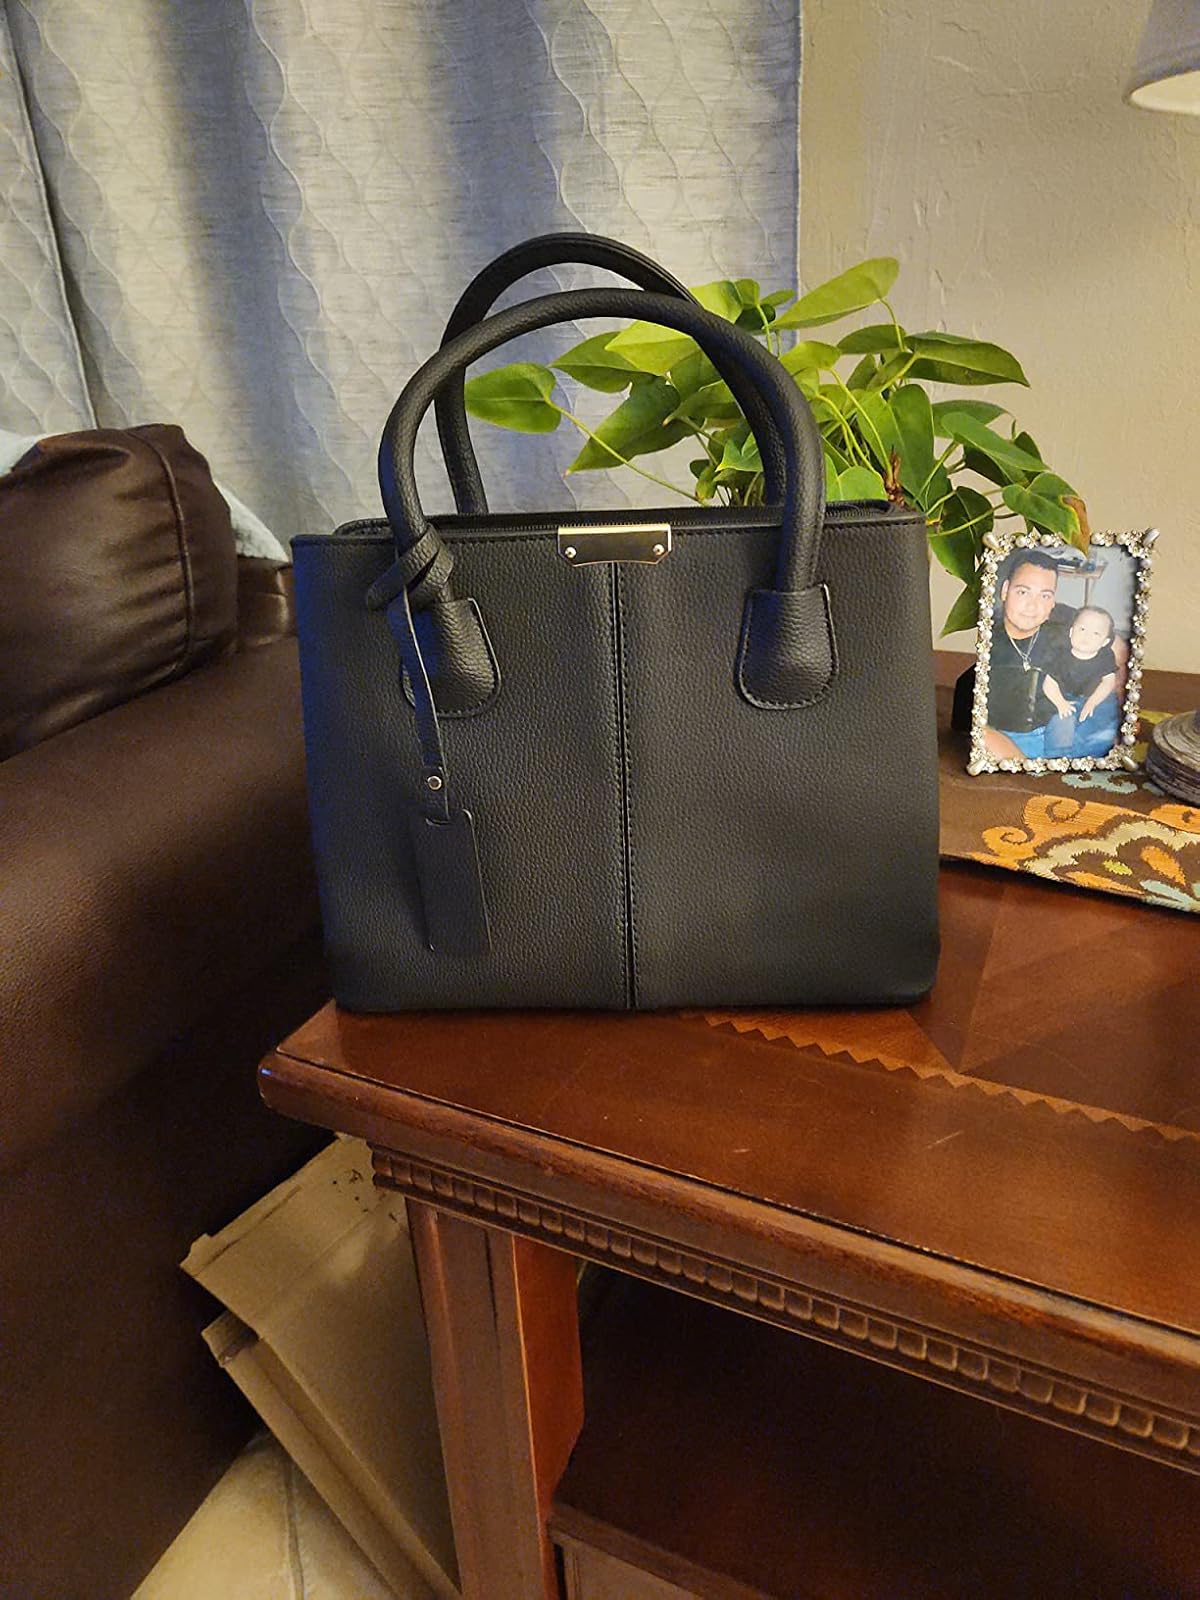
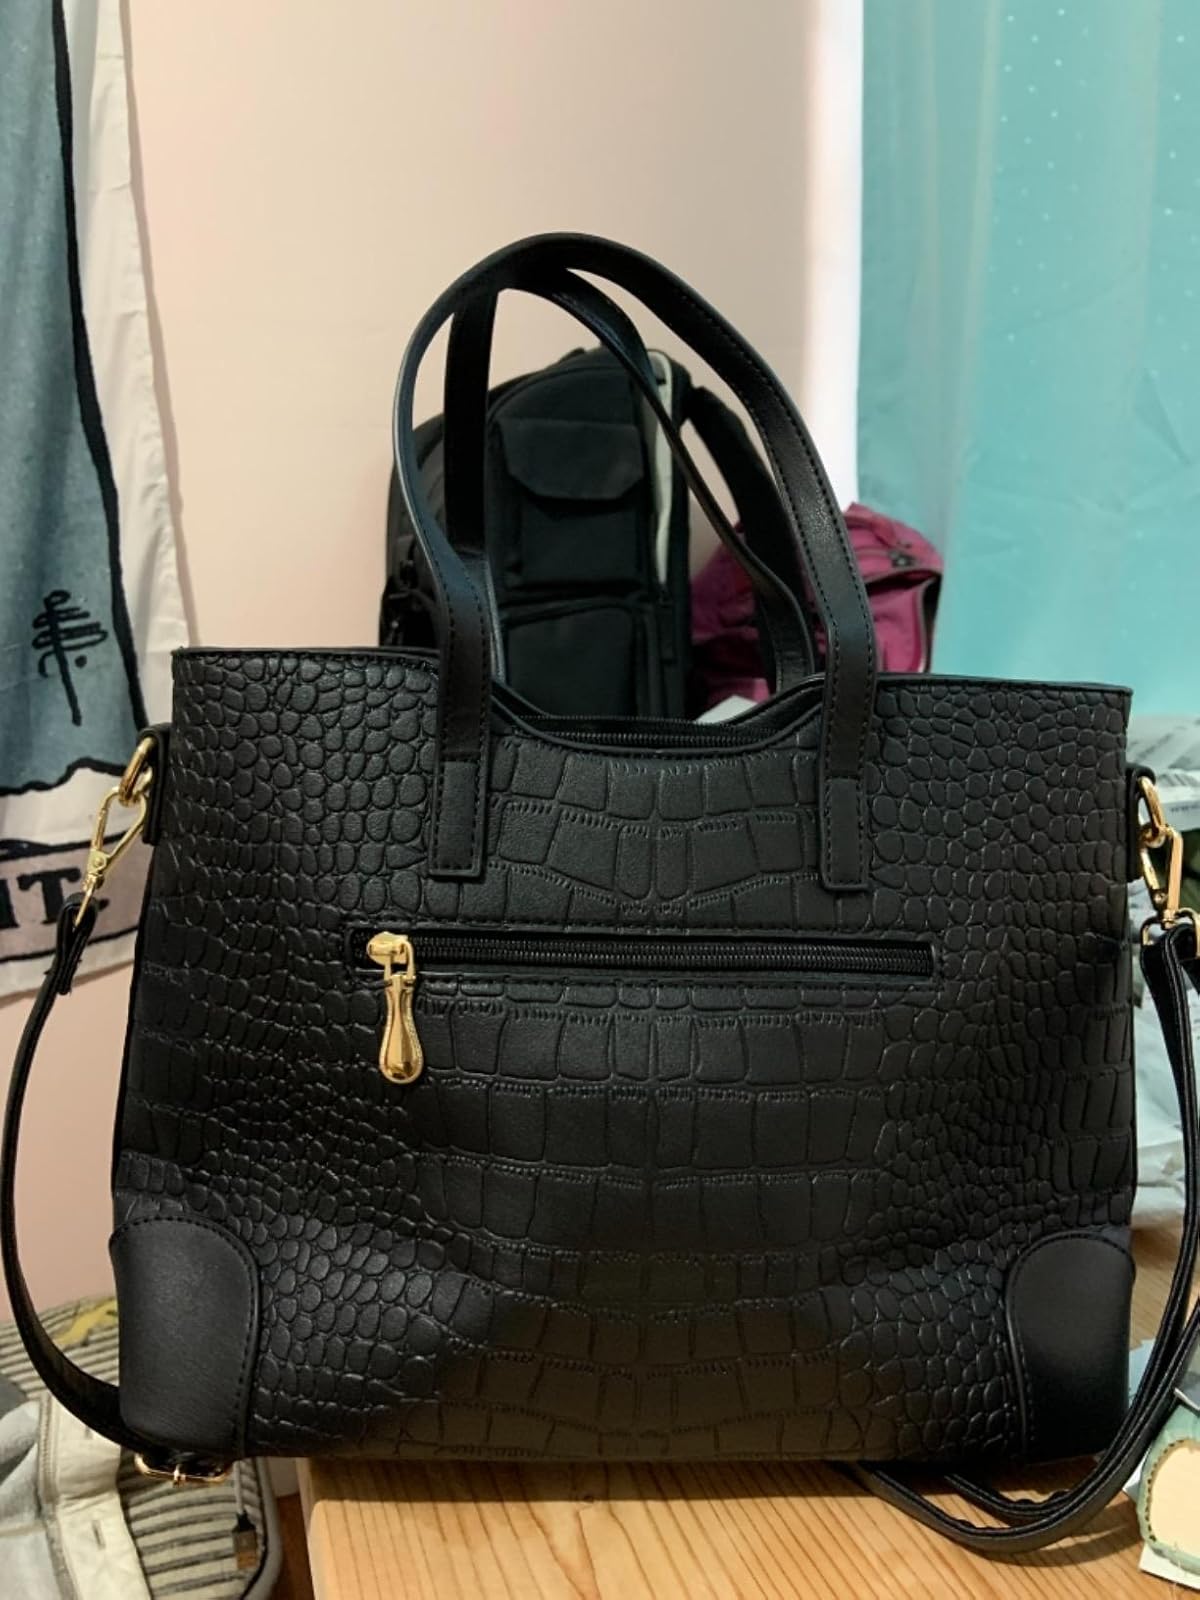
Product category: accessories_handbag
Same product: no